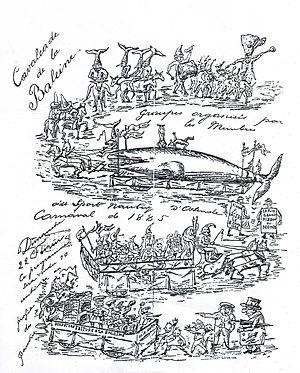
Cavalcade de la Baleine, groupes organisés par les membres du Sport Nautique d'Ostende au Carnaval de cette ville le dimanche 22 février 1885, programme destiné à être vendu 10 centimes au profit des pauvres. Image déjà présente sur Commons et ici nettoyée de quantité de taches. Une première version un rien moins nettoyée a été versée sur Commons avant celle-ci.
En zoologie, le terme baleine désigne certains mammifères marins de grande taille classés dans l'ordre des Cétacés.
Les sociétés festives ou – et – carnavalesques sont des associations de personnes réunies par l'amour de l'amusement et du divertissement.
Le tambour-major est le sous-officier chargé de diriger une formation musicale militaire lors de défilés tels que :